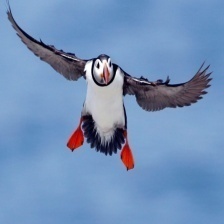
Species: PUFFIN
Scientific name: FRATERCULA